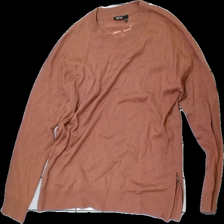
View: front
Type: Sweater
Category: Ladies
Brand: Not in the list
Brand text on label: Marcaurel
Colors: Pink
Material: 70% Wool 30% Cotton
Cut: Regular, C-collar
Size: 38
Season: All
Damage: hole
Damage location: middle right
Damage 2: hole
Damage 2 location: top right
Damage 3: hole
Damage 3 location: top left
Price range: 50-100
Recommended usage: Reuse
Description: pink brown knitted sweater with zipper etails